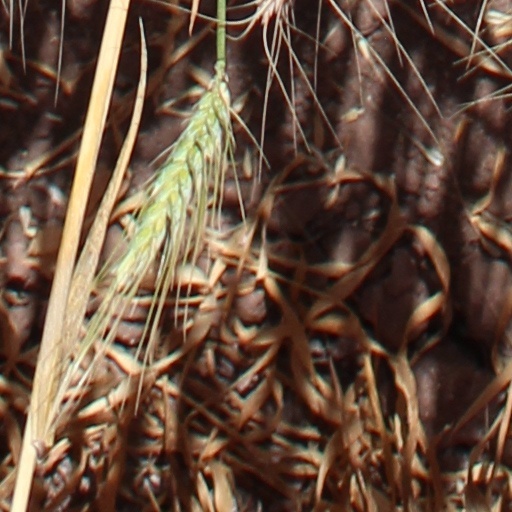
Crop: wheat